Gear

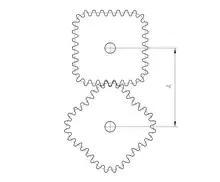
Non-circular gears

A "cage gear", also called a "lantern gear" or "lantern pinion", is one of those artisanal gears having cylindrical rods for teeth, parallel to the axle and arranged in a circle around it, much as the bars on a round bird cage or lantern. The assembly is held together by disks at each end, into which the tooth rods and axle are set. Cage gears are more efficient than solid pinions, and dirt can fall through the rods rather than becoming trapped and increasing wear. They can be constructed with very simple tools as the teeth are not formed by cutting or milling, but rather by drilling holes and inserting rods.